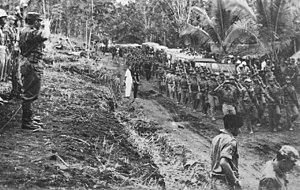
La Permesta désigne un mouvement rebelle et séparatiste d'Indonésie lancé par des dirigeants civils et militaires d'Indonésie orientale le 2 mars 1957.